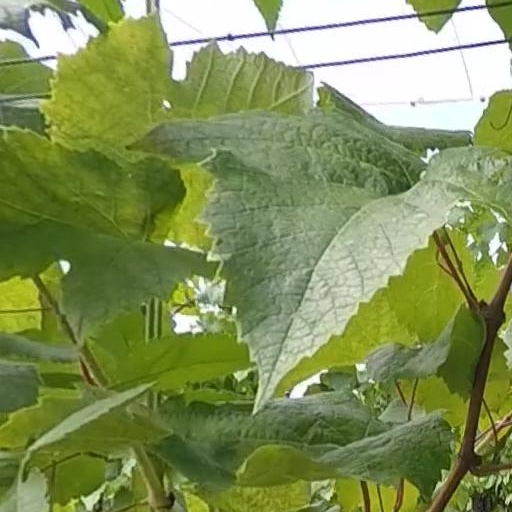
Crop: grape